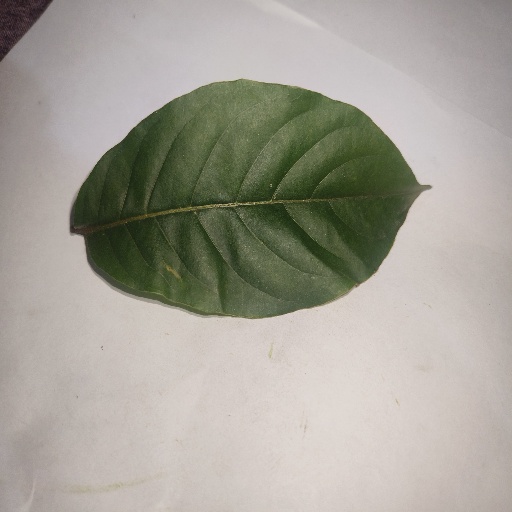
Species: HariTaki
Leaf condition: Healthy Leaf